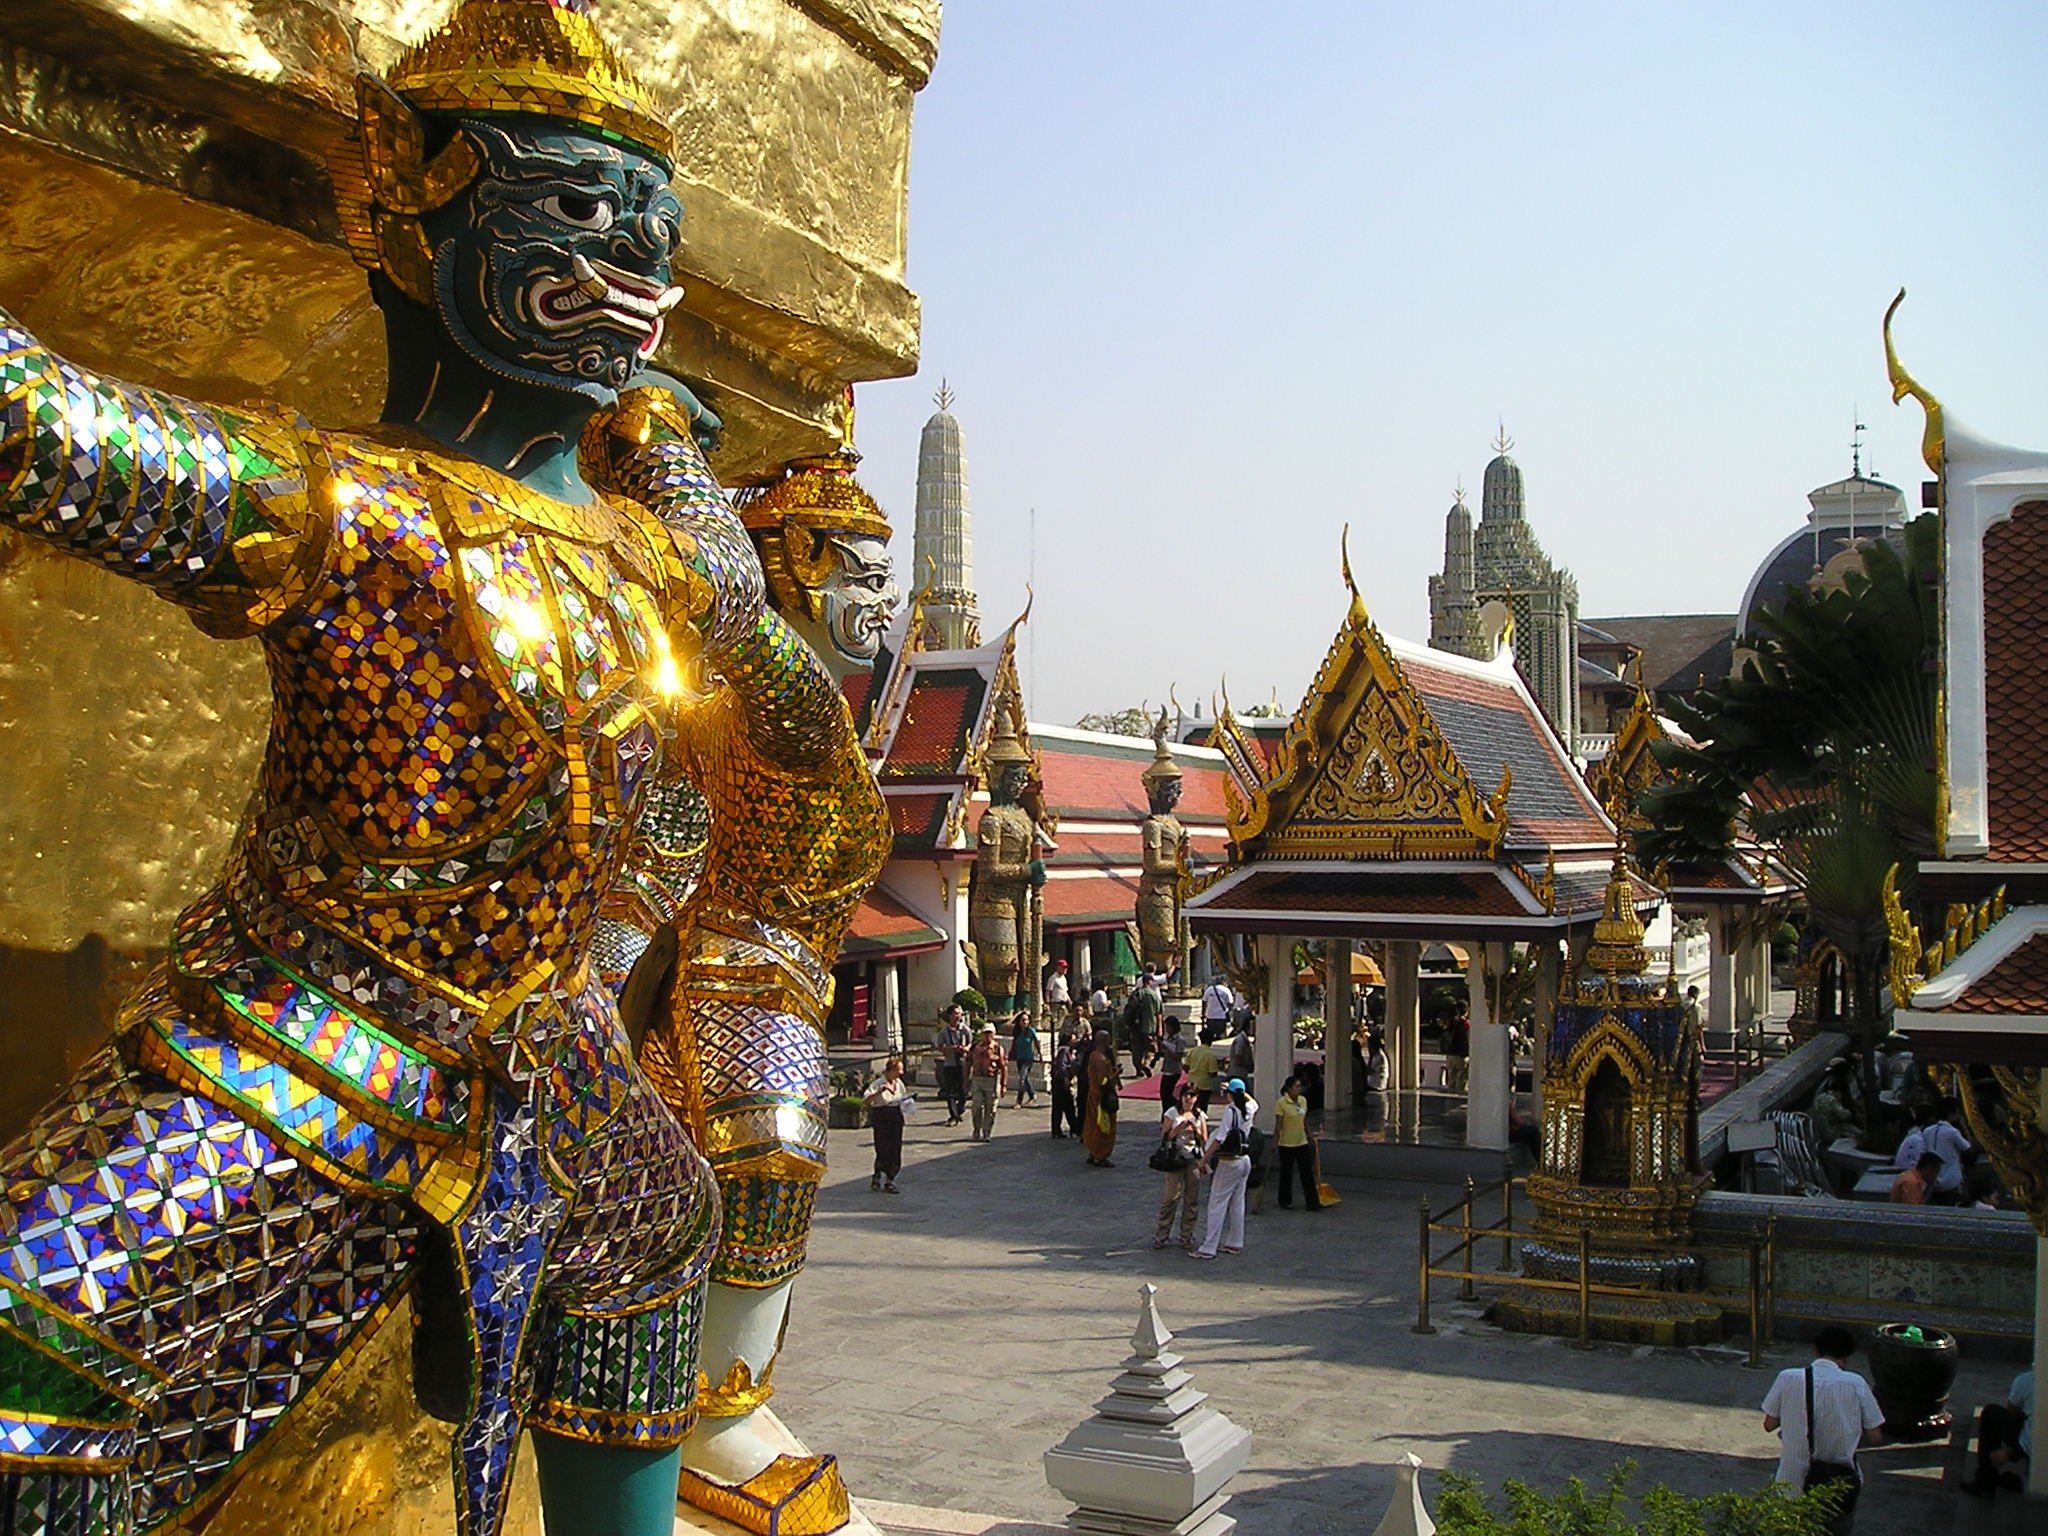
building, palace, travel, asia, tourism, place of worship, thailand, figure, gold, temple, shrine, bangkok, wat, southeast, so, royal palace, hindu temple